Turin

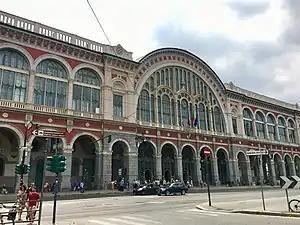
"Porta Nuova" main railway station

Turin is split up into 8 boroughs, locally called "circoscrizioni"; these do not necessarily correspond to the historical districts of the city, which are rather called "quartieri", "rioni", "borghi", "borgate" or "zone". The "circoscrizioni" system originally comprised 10 of them, that were reduced to 8 by merging borough 9 into 8, and 10 into 2.